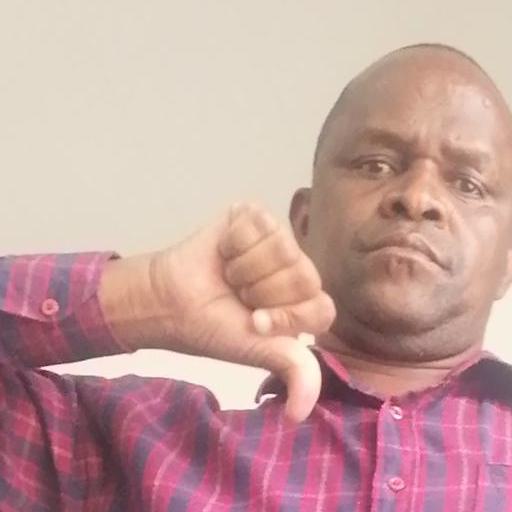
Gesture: dislike